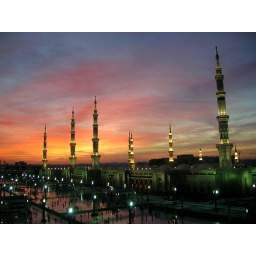
nabawi under the red sky